Joppie sauce

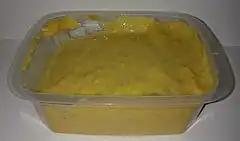
Joppiesaus ovenschotel

Joppie sauce also known as Joppe sauce or (Dutch) Joppiesaus is a condiment from the Netherlands based on mayonnaise with mild curry spices. It is commonly offered in fast food restaurants in the Netherlands and Belgium, but is also available in grocery stores.